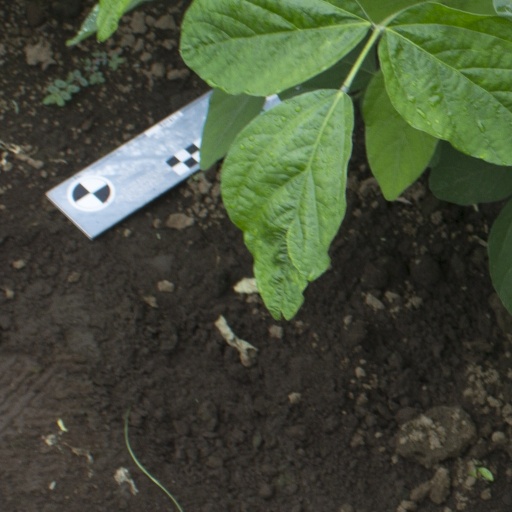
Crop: soybean